Nickel–iron battery

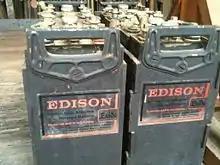
Nickel–iron batteries manufactured between 1972 and 1975 under the "Exide" brand originally developed in 1901 by Thomas Edison.

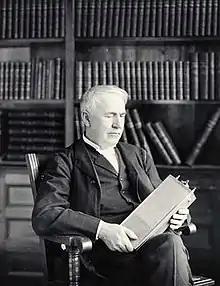
Thomas Edison in 1910 with a nickel-iron cell from his own production line

The nickel–iron battery (NiFe battery) is a rechargeable battery having nickel(III) oxide-hydroxide positive plates and iron negative plates, with an electrolyte of potassium hydroxide. The active materials are held in nickel-plated steel tubes or perforated pockets. It is a very robust battery which is tolerant of abuse, (overcharge, overdischarge, and short-circuiting) and can have very long life even if so treated.